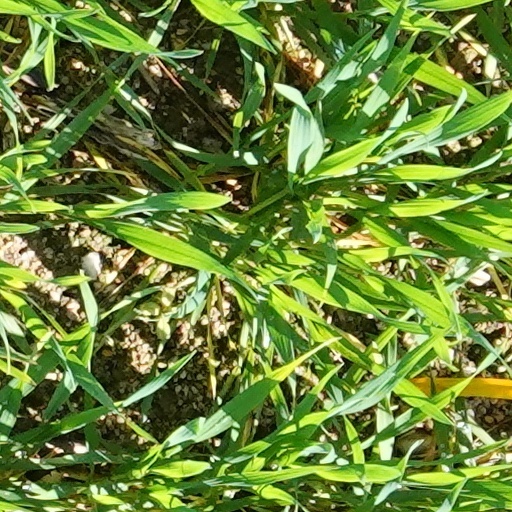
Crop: wheat